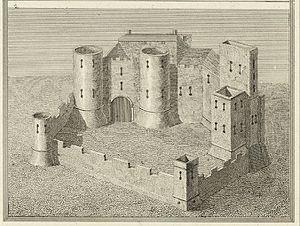
Hugh de Turberville est un chevalier anglais mort en 1293.